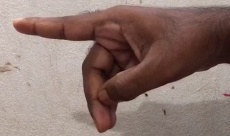
ASL sign: P